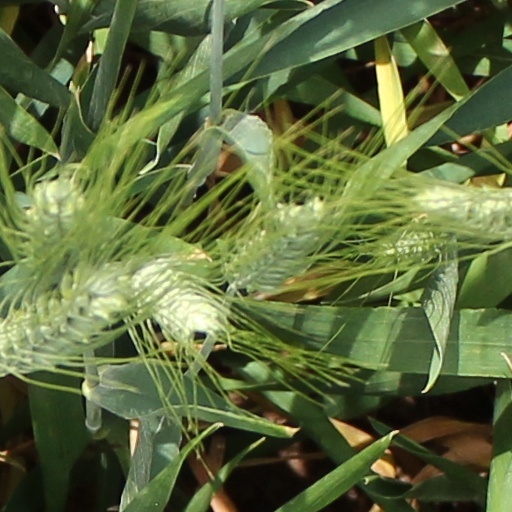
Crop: wheat